Maria Silbert

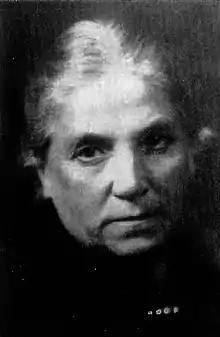
Maria Silbert

Silbert was born in Waltendorf, Graz and claimed powers of apportation and psychokinesis as well as the ability to produce "spirit raps". Her famous trick was to engrave cigarette cases under the table during her séances. She allowed some lighting in her séances but did not allow investigators to look under the table where most of her phenomena was said to occur.